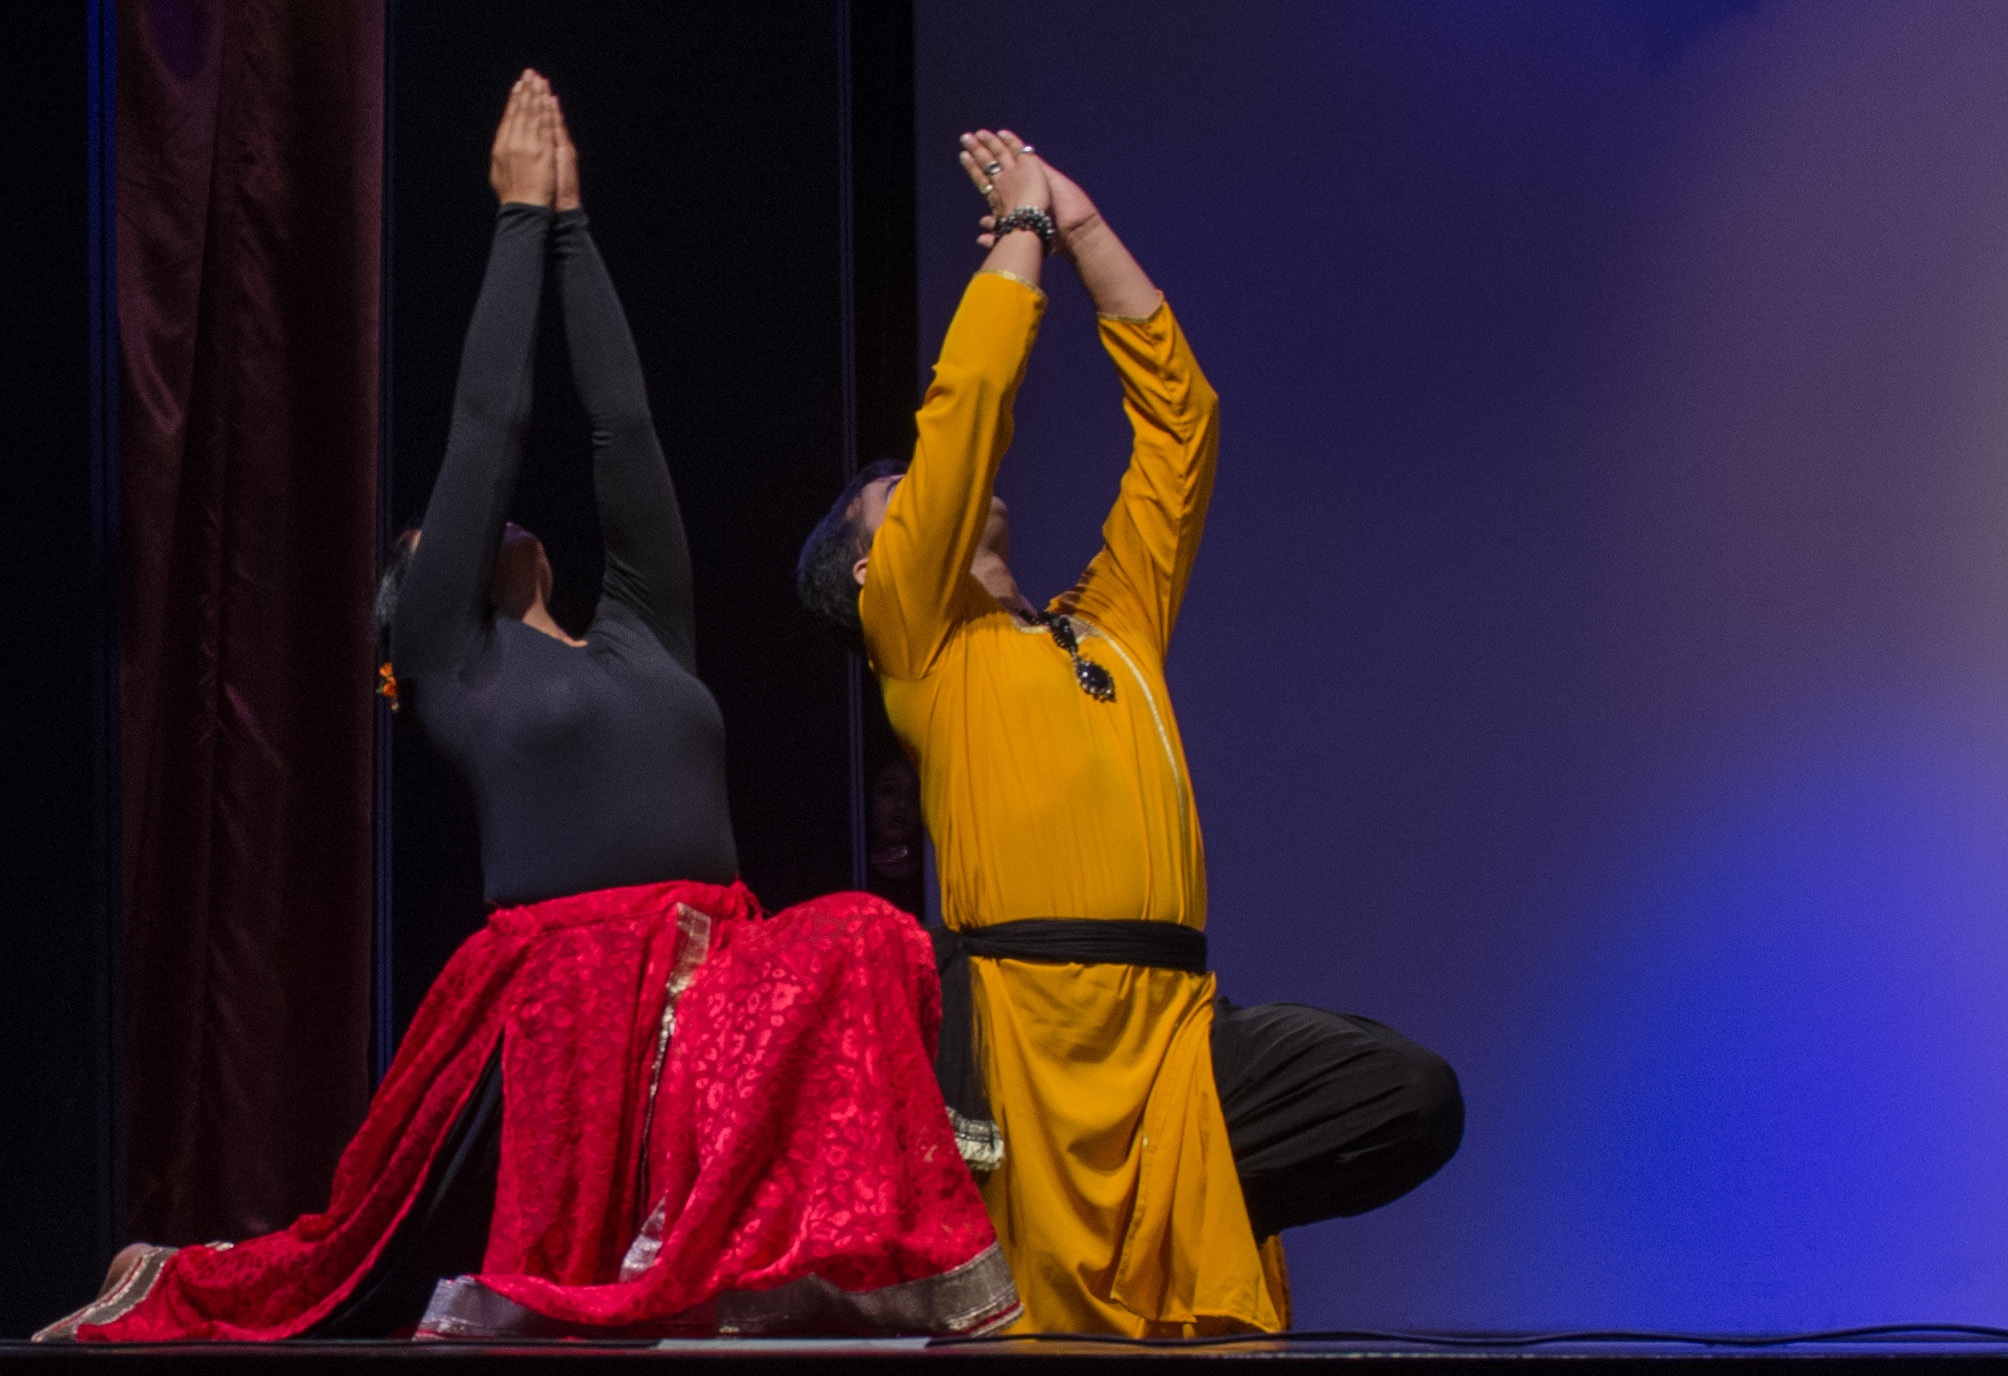
dance, performance art, theatre, stage, sports, performance, prayer, india, event, traditional, entertainment, surrender, performing arts, choreography, team sport, musical theatre, modern dance, concert dance, let go, indian dance